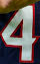
Number: 4